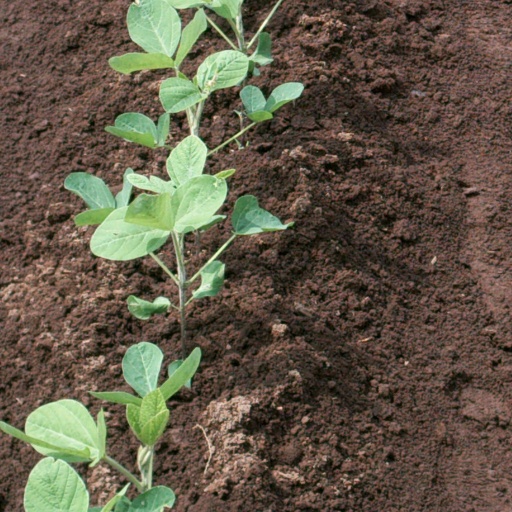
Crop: soybean